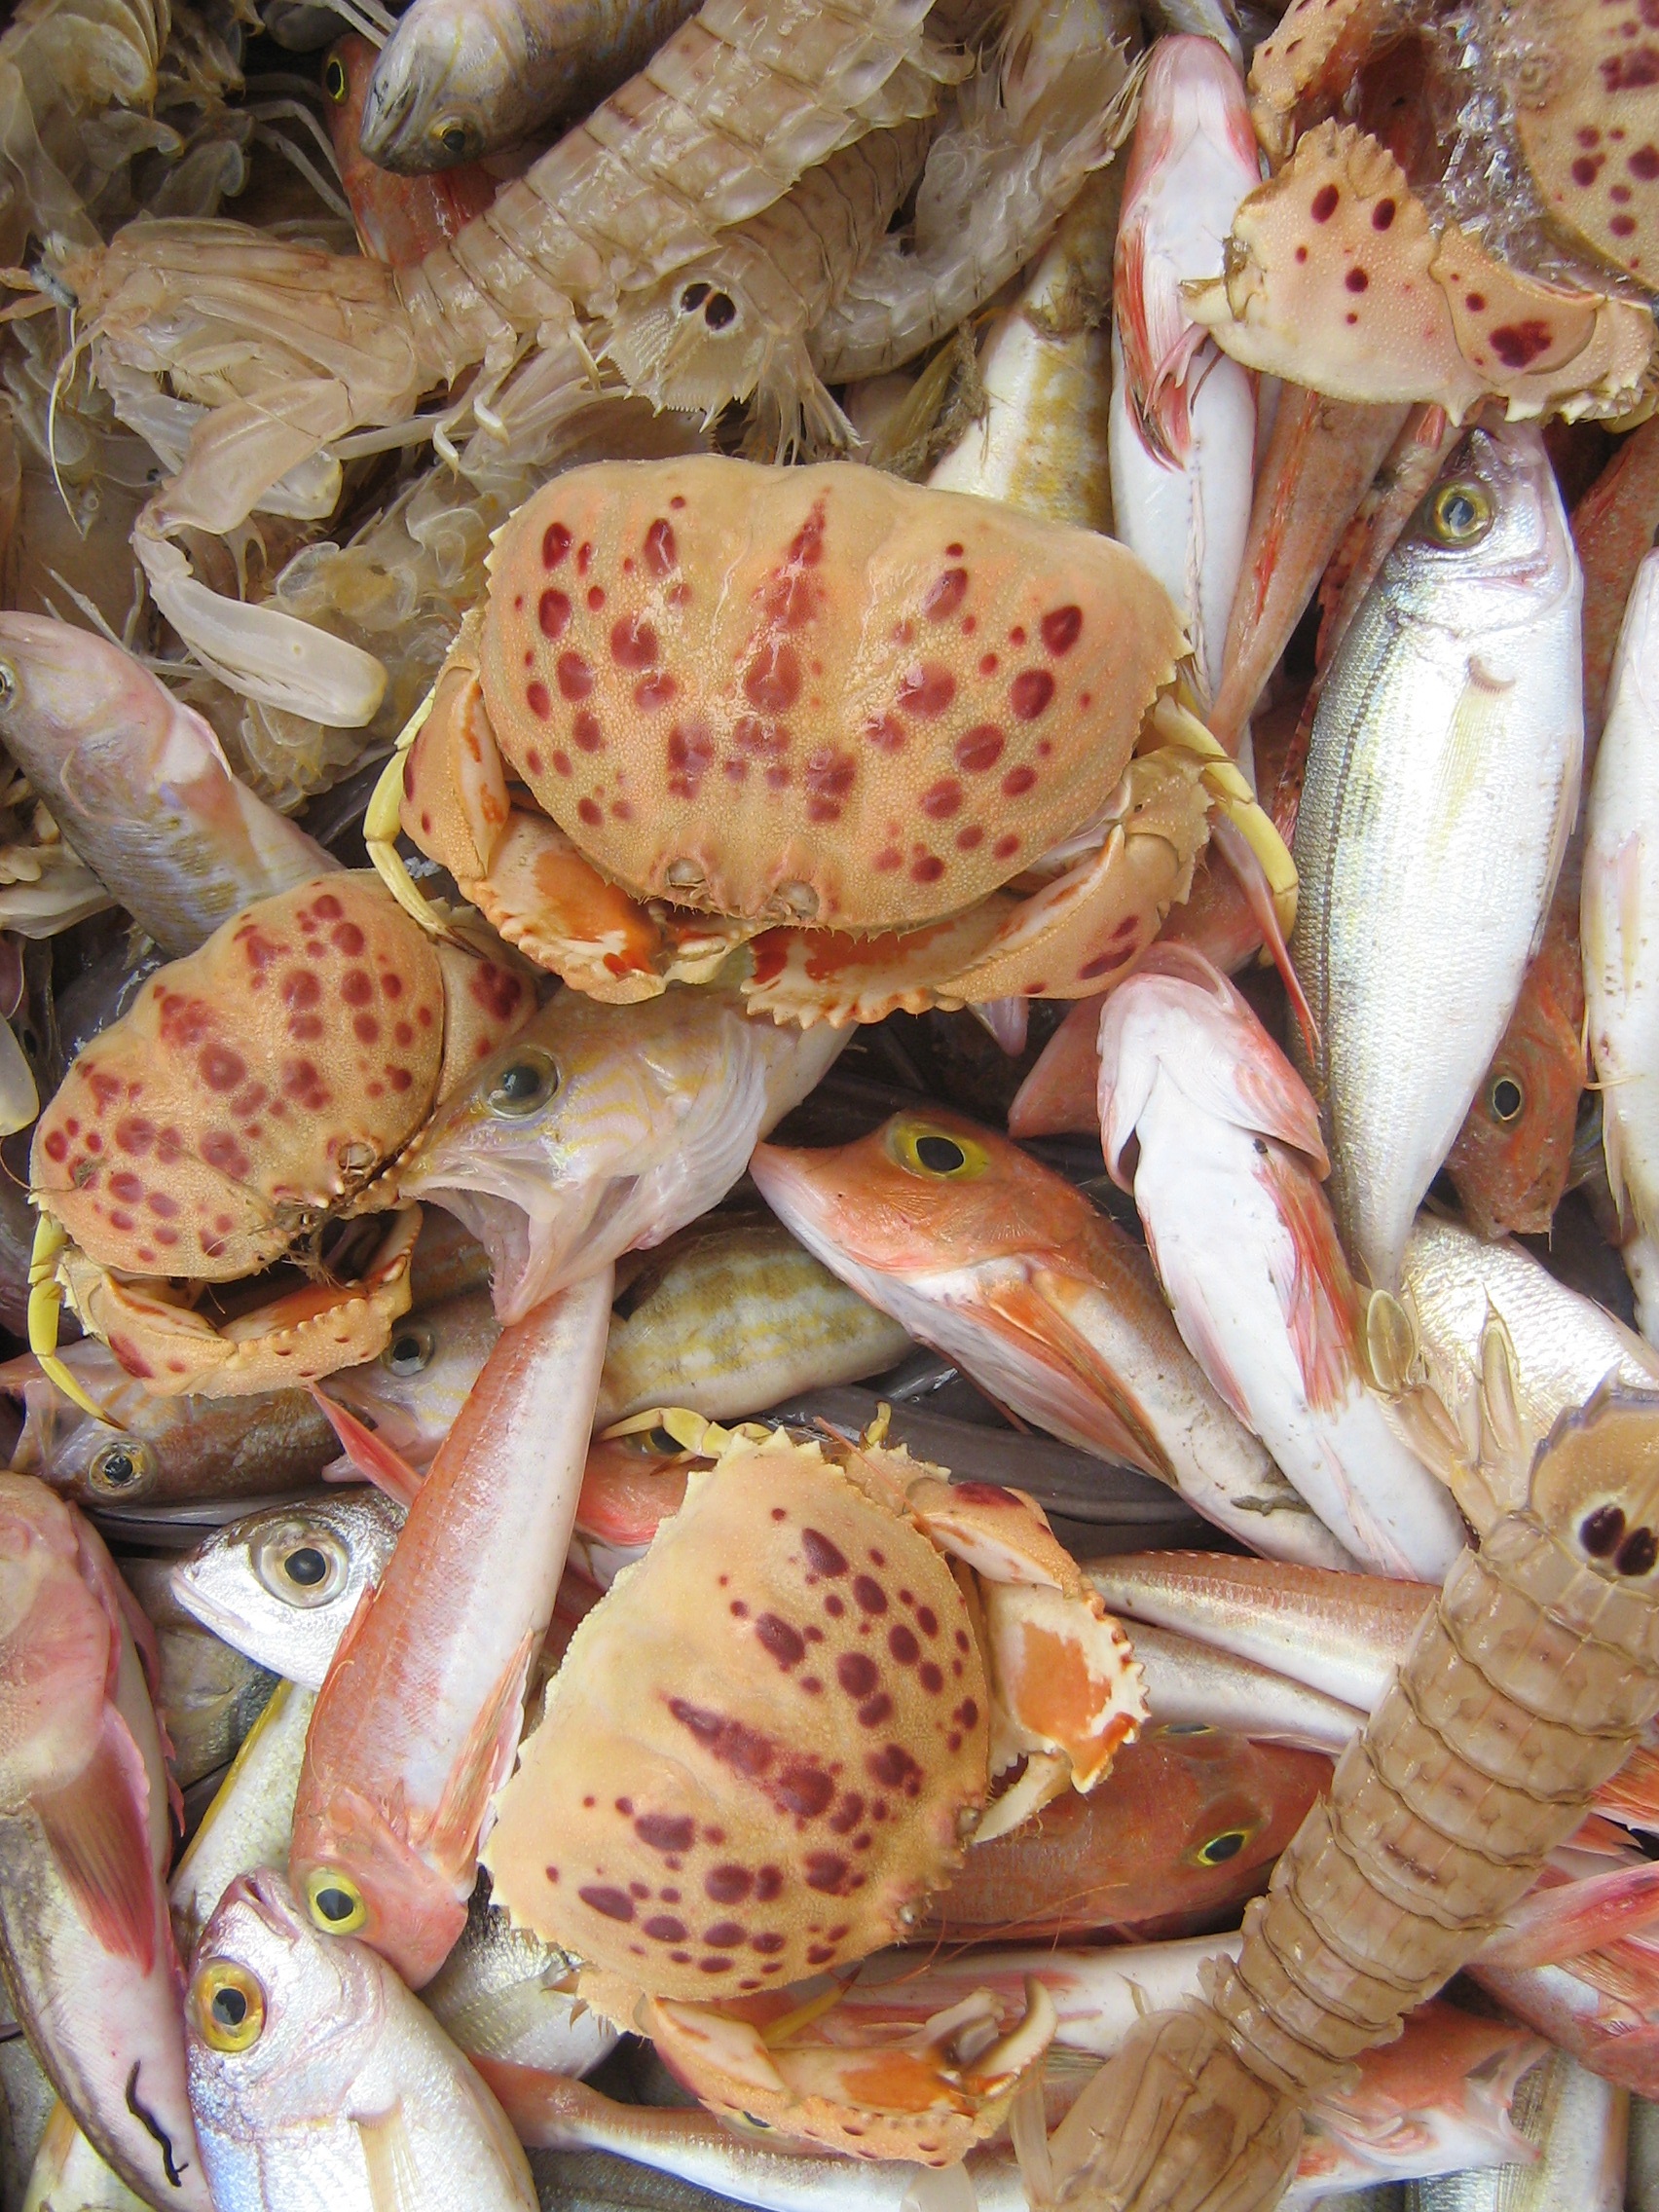
meal, food, mediterranean, seafood, market, fish, healthy, eat, shellfish, crab, invertebrate, creature, frisch, cancer, delicacy, mediterranean cuisine, were offered, fish counter, decapoda, animal source foods, dungeness crab, seafood boil